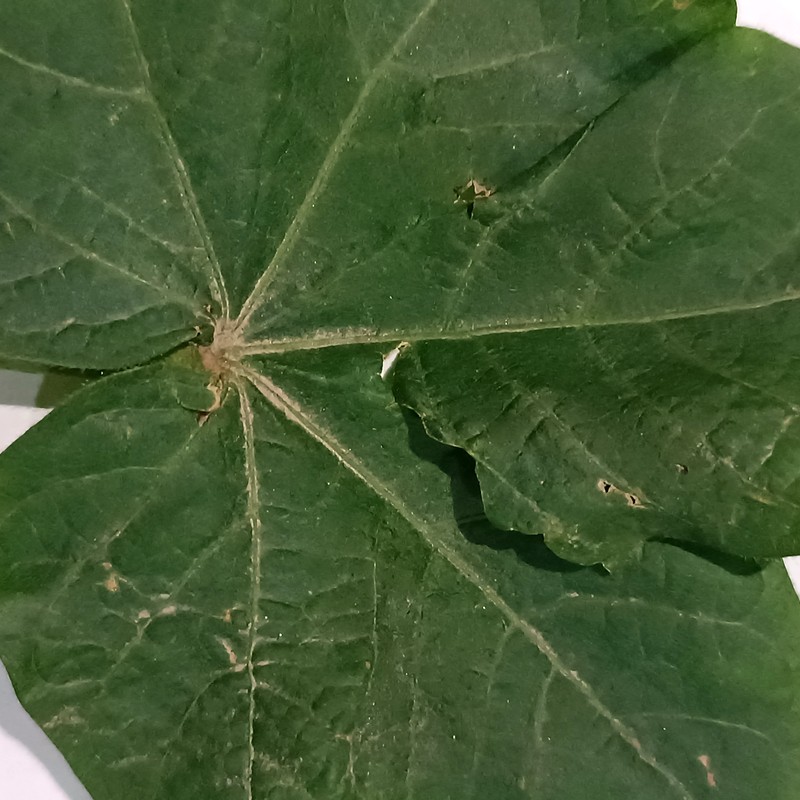
Label: Curl Virus